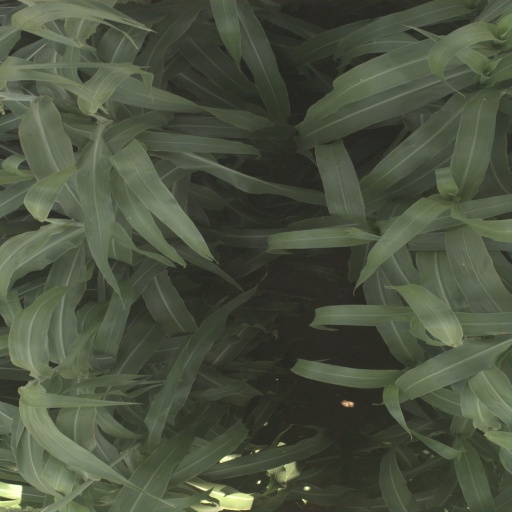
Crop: sorghum